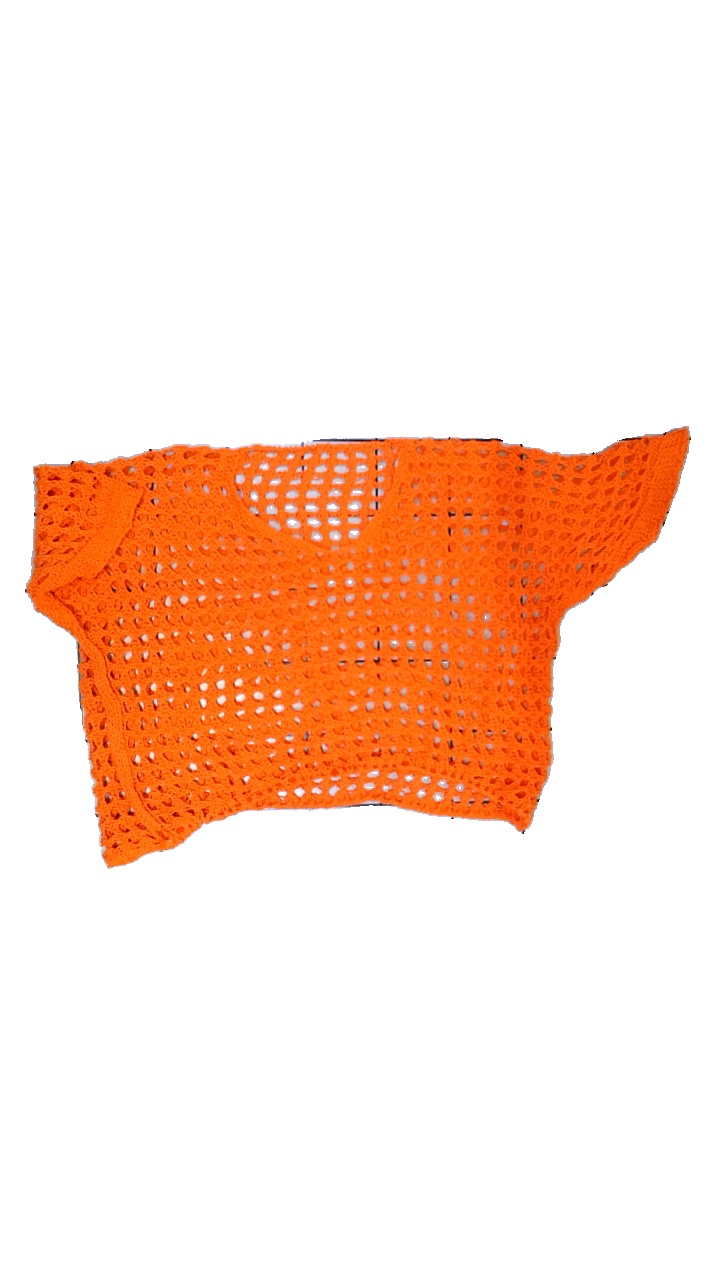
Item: Top (Ladies)
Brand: Missing
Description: Orange knitted top
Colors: Orange
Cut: V-collar
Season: Summer
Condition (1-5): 2
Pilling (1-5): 4
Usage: Export
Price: <50